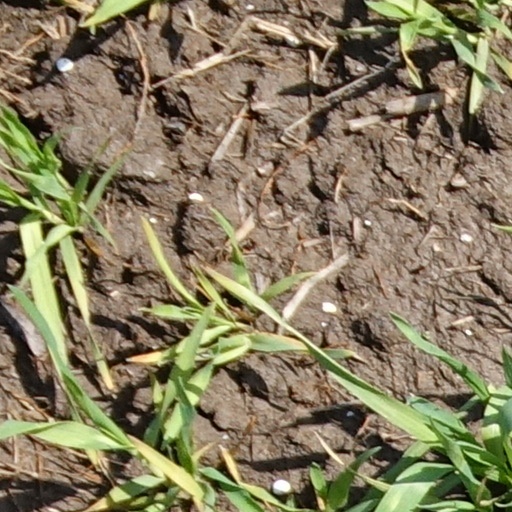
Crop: wheat